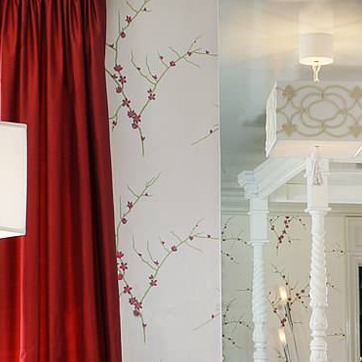
Material: wallpaper